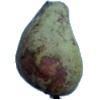
Label: pear_stone